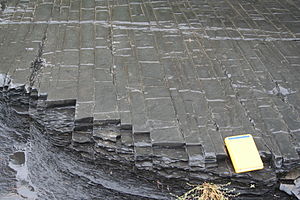
Geologi / Processer / Ydre processer / Forvitring
Meget regelmæssig sprækkedannelse, dels storskala i siltsten, dels småskala i underliggende sort skifer.
Geologi er en geovidenskab, der som emne har den faste jordklode med dens bjergarter og jordarter og disses sammensætning, dannelse og omdannelse gennem tiden. Geologi beskæftiger sig med jordklodens materialer, med de processer som danner materialerne og med de lange tidsrum, gennem hvilke processerne virker. Indenfor geologien studeres også solsystemets klippeplaneter og måner, fx Mars og Månen. Den geologiske videnskab overlapper de andre geovidenskaber, fx hydrologi, geofysik og meteorologi, samt biologi, gennem underdisciplinen palæontologi, studiet af fortidens dyr og planter.